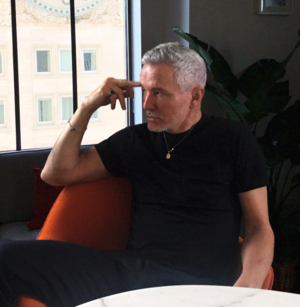
The Get Down est une série télévisée musicale américaine en onze épisodes d'environ 54 minutes créée par Baz Luhrmann et Stephen Adly Guirgis et diffusée en deux parties le 12 août 2016 et le 7 avril 2017 sur Netflix et au Canada sur Netflix Canada. Elle se compose de onze épisodes avec une première partie de six épisodes et une seconde partie de cinq épisodes produits par Sony Pictures Television.